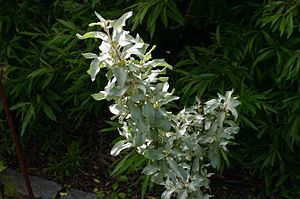
Bredbladet sølvblad
Bredbladet sølvblad (Elaeagnus commutata)